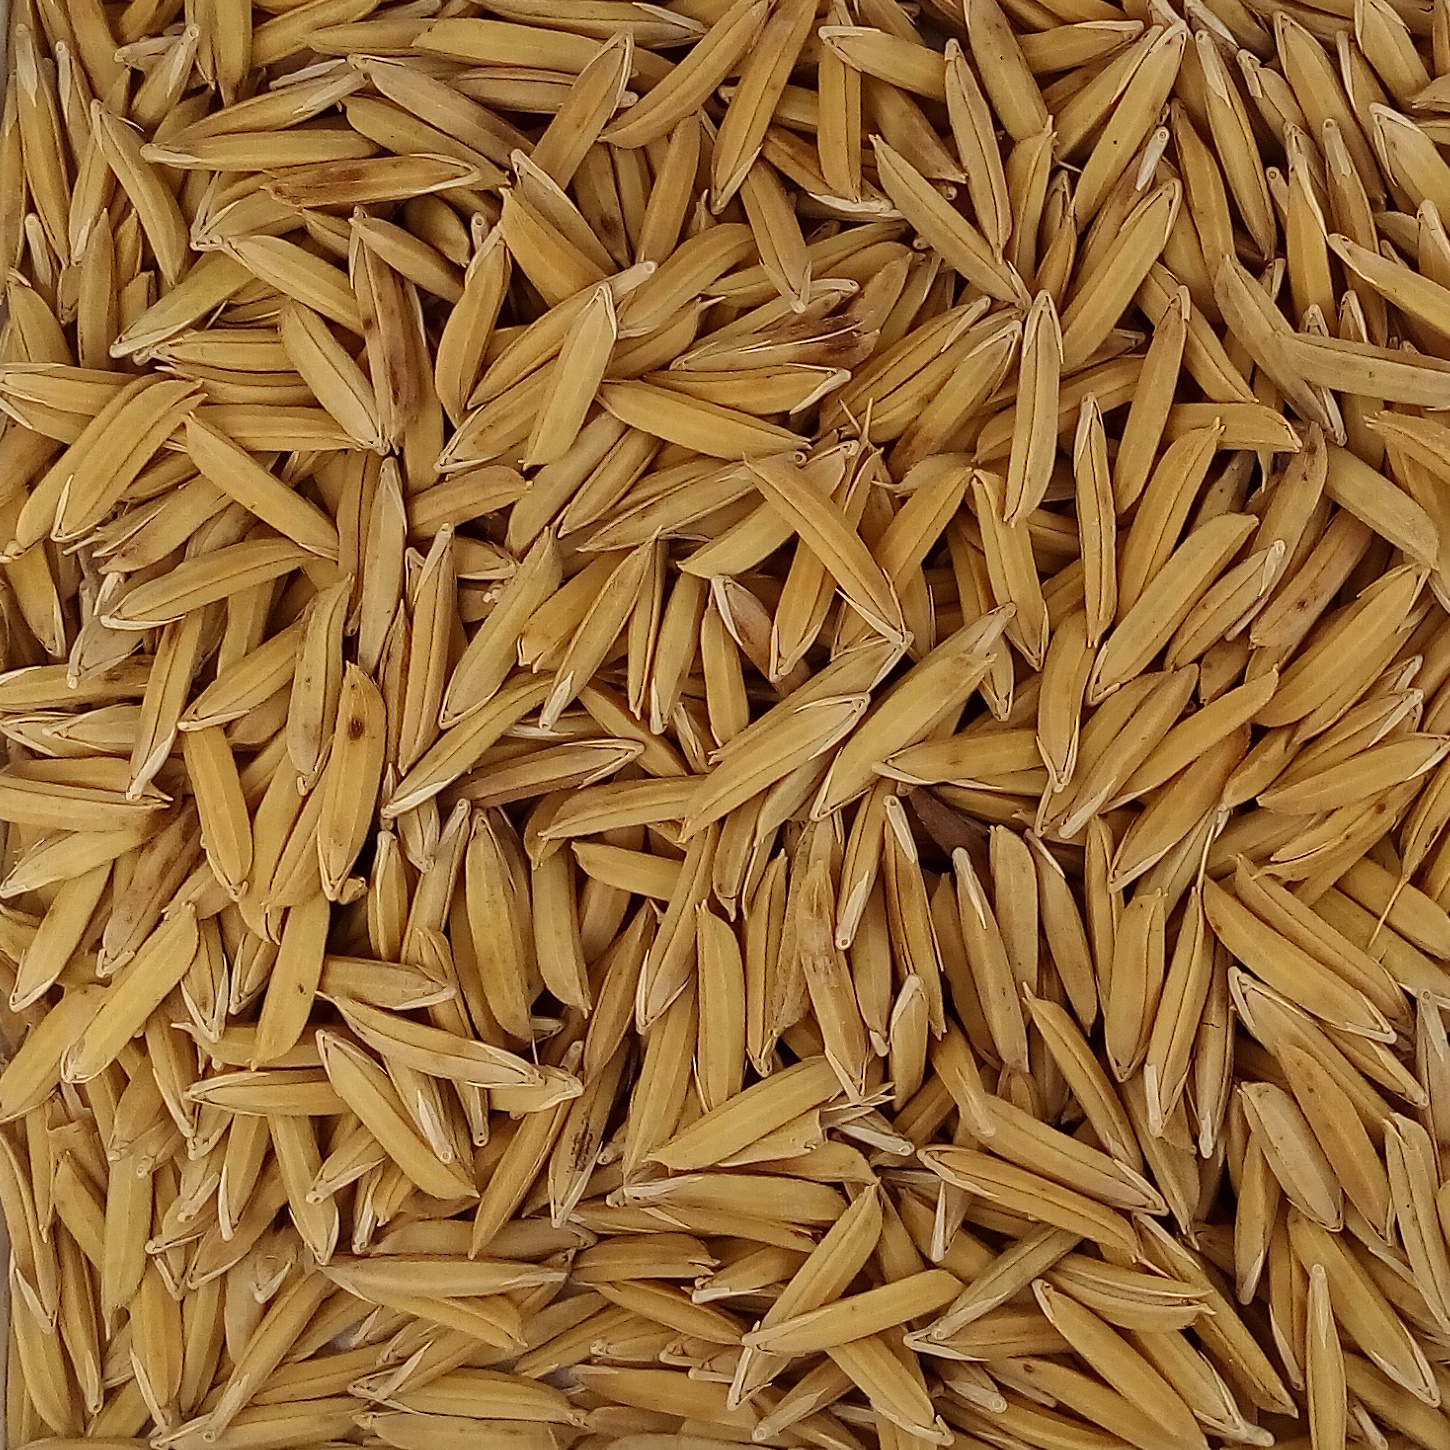
Rice seed variety: 1121